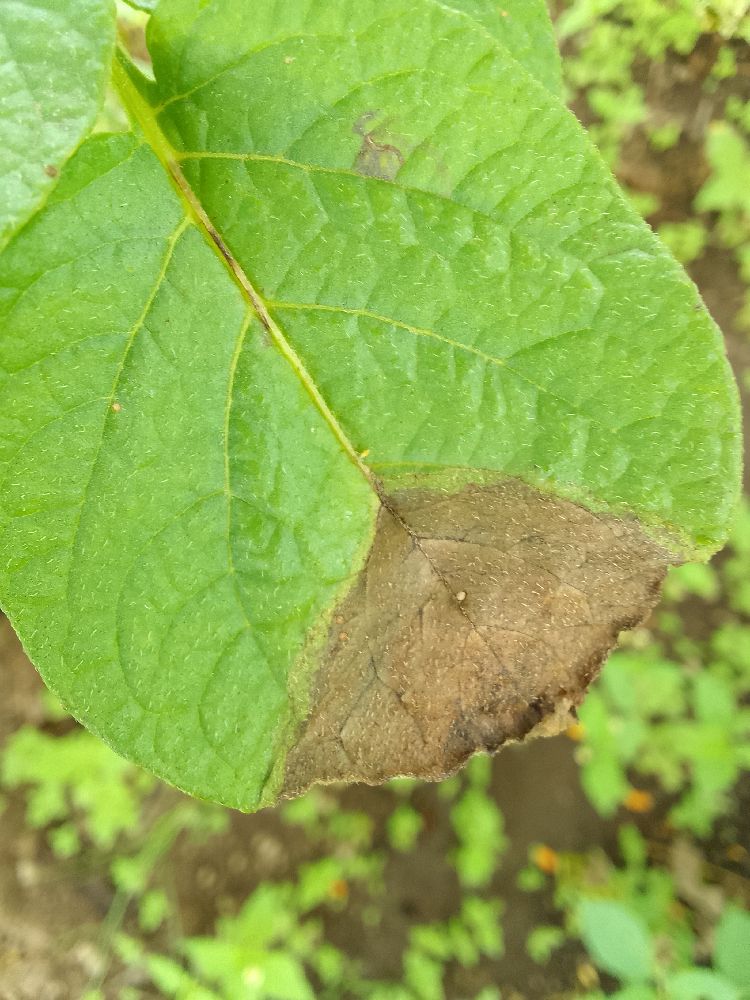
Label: Late blight